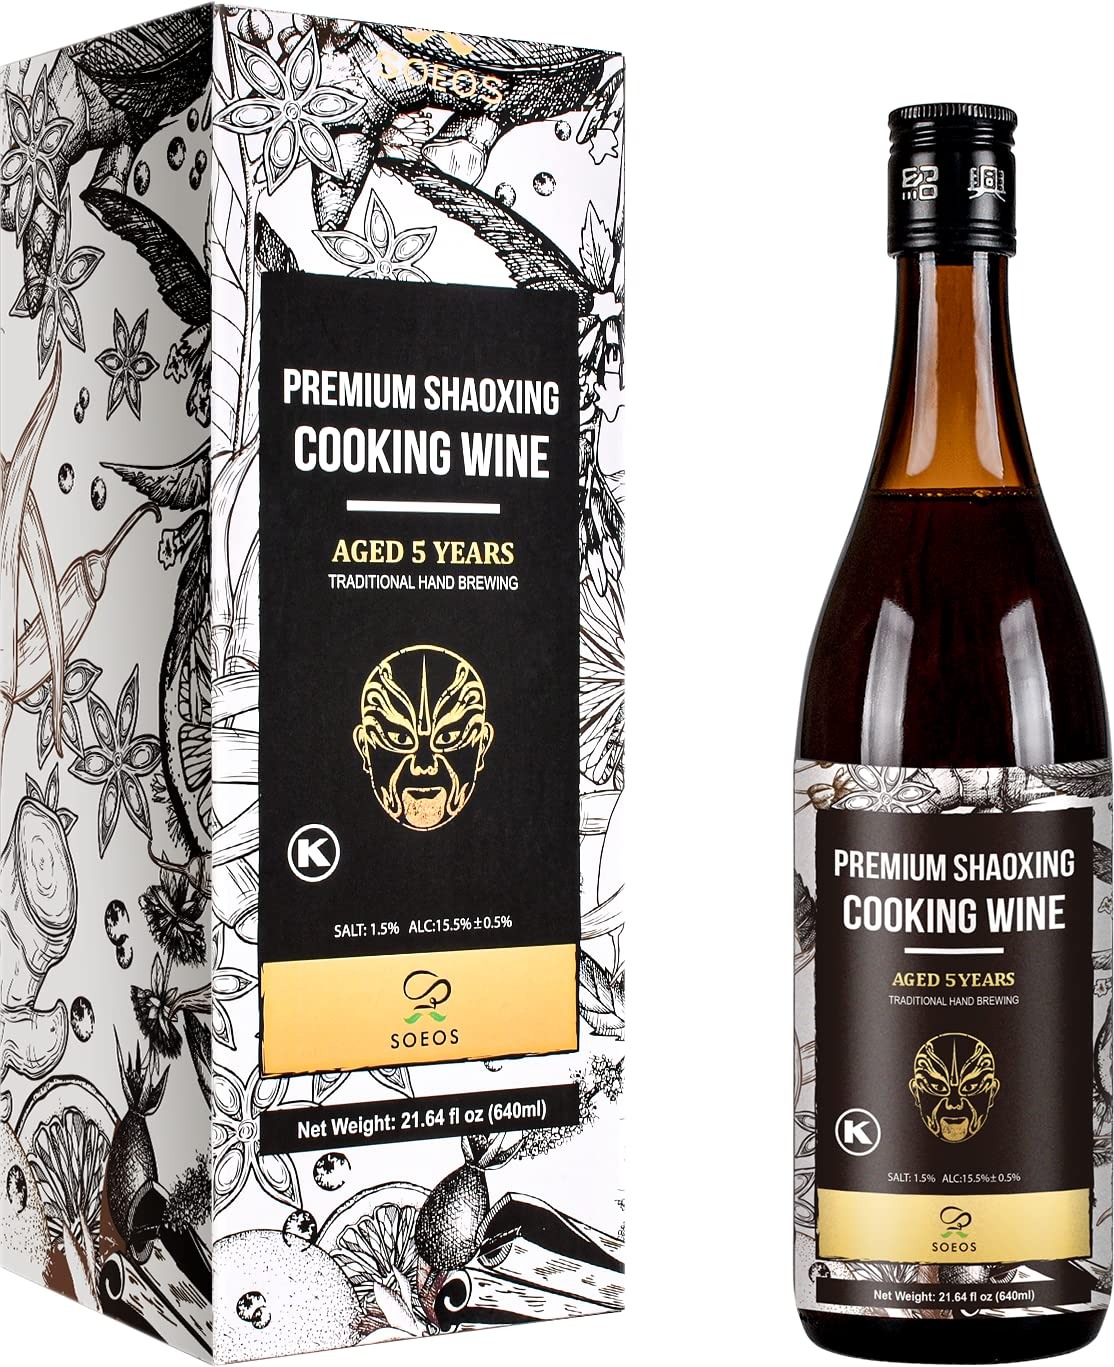
Item Name: Soeos Cooking Wine,Shaoxing Rice Wine,Chinese Cooking Wine,Rice Cooking Wine,Shaoxing Wine Chinese Cooking Wine,Shao Hsing Rice Wine,21.64 fl oz (640 ml),1 Packs,Premium 5 Year Aged Cooking Wine
Bullet Point 1: WIDELY USED: Shaoxing cooking wine is used as a cooking wine. Every Chinese restaurant uses Shaoxing wine in almost every savory dish.
Bullet Point 2: ADDS AUTHENTIC FLAVOR TO ANY ASIAN DISH: Bring out the full flavors of your stir frys, soups and marinades; adding a few splashes to the stuffing mixture can elevate pan-fried dumplings.
Bullet Point 3: HOW TO USE IN COOKING: The most reasonable time to use wine in cooking should be when the temperature in the post is the highest during the entire cooking process.
Bullet Point 4: EXPERTLY PRODUCED: SOEOS is a renowned spice and herb brand beloved by chefs and culinary enthusiasts bringing fresher ingredients to every kitchen.
Bullet Point 5: Soeos takes your satisfaction as our highest priority. Let us know anytime for questions and concerns, as we value your voice to make things right.
Value: 21.64
Unit: Fl Oz

Price: 16.99